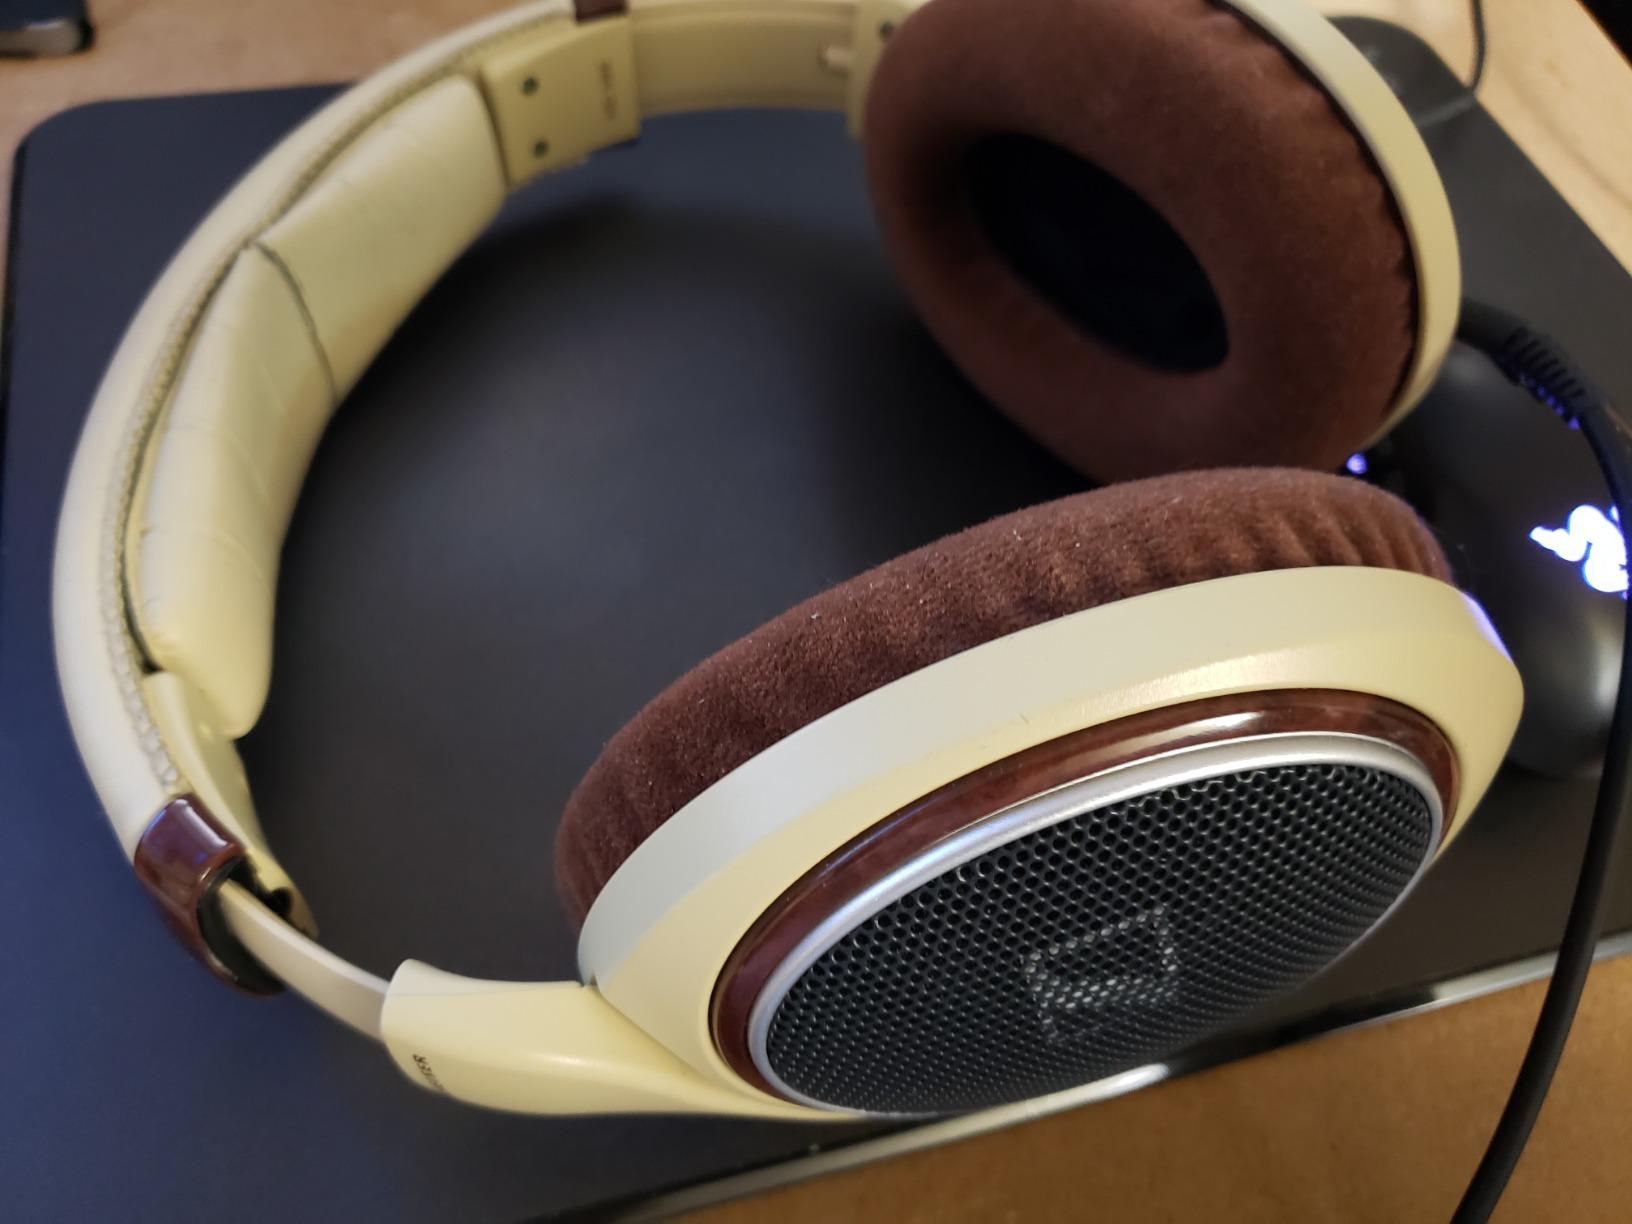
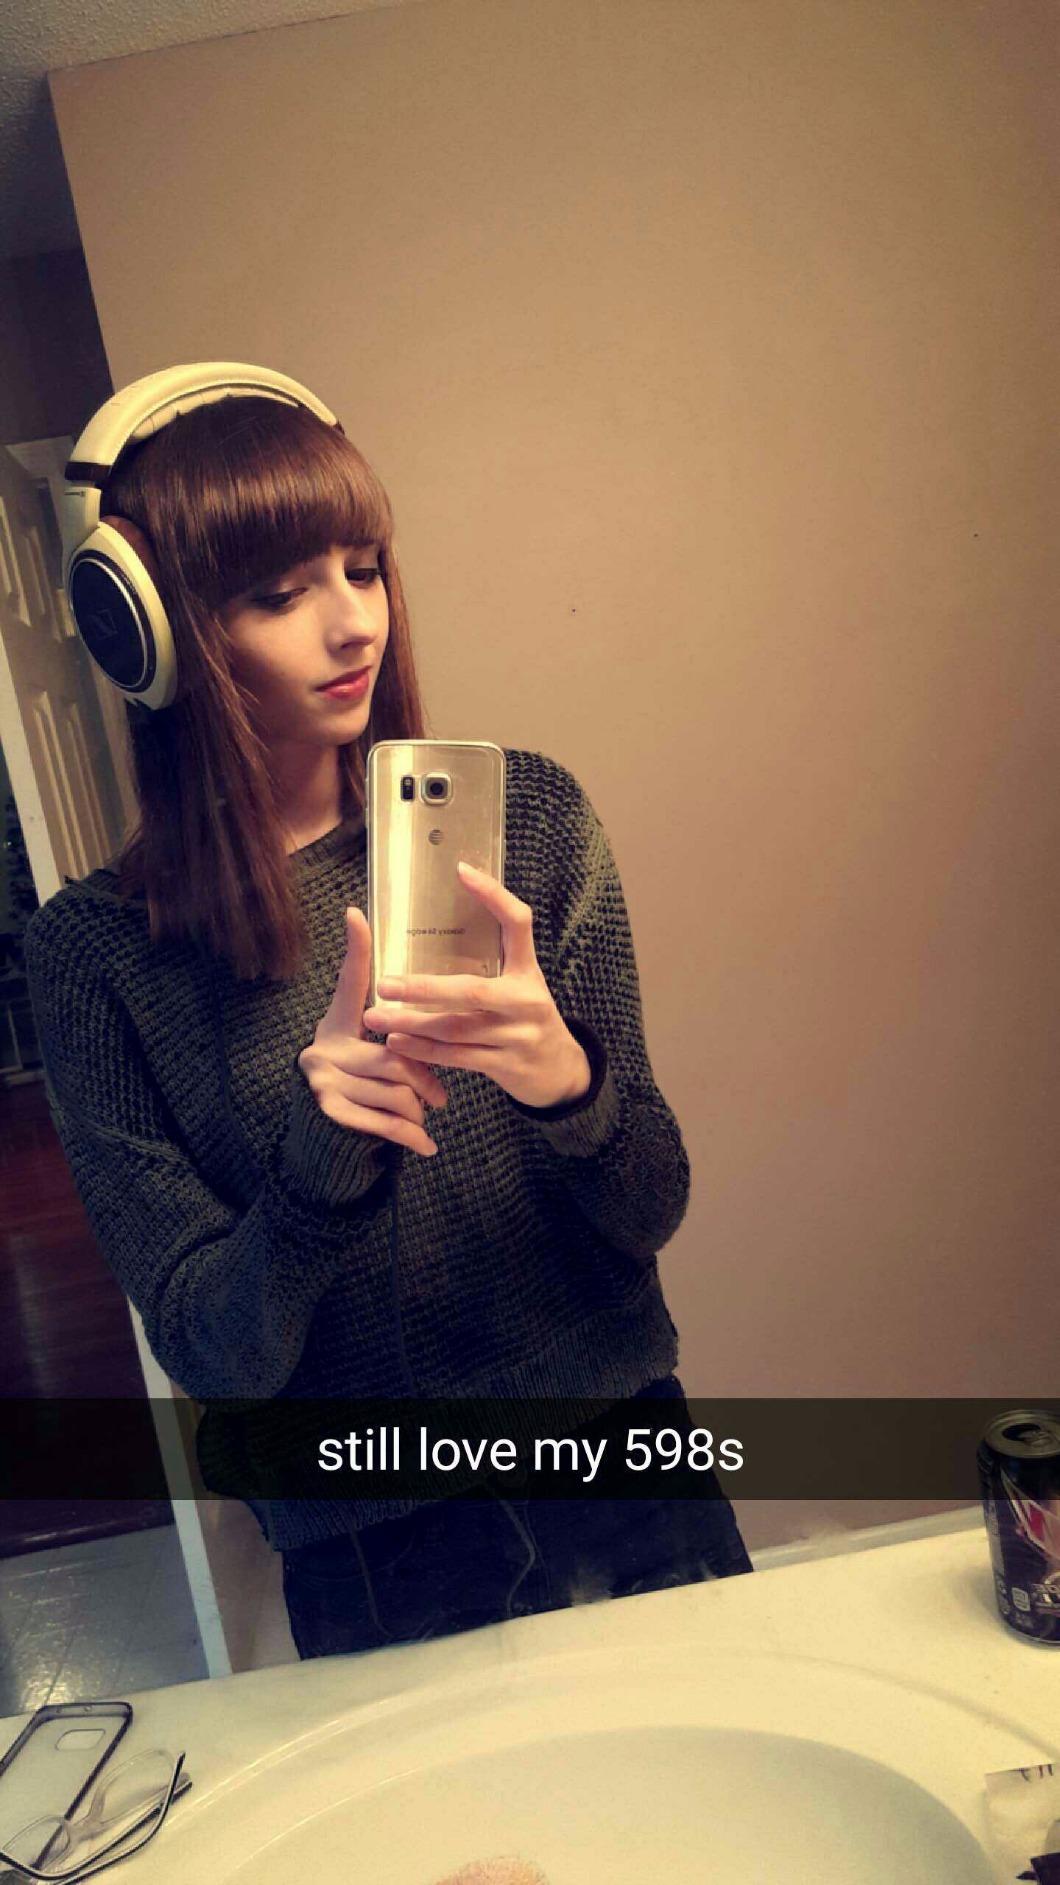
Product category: headphones
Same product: yes